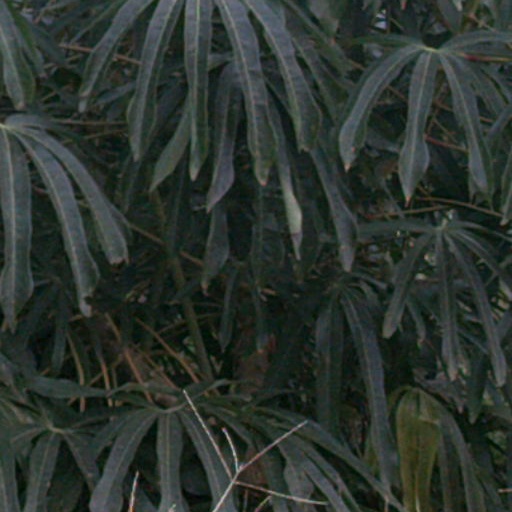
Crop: cassava